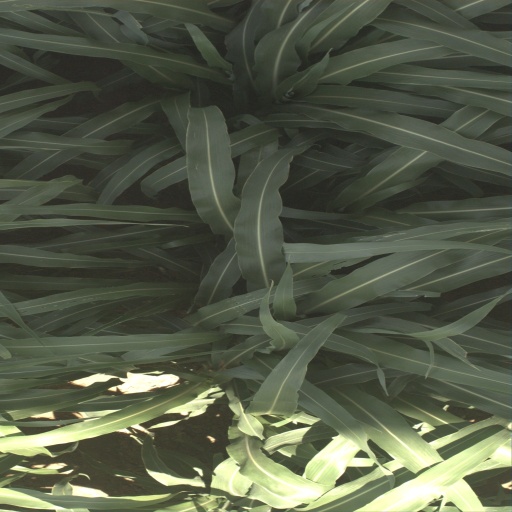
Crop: sorghum